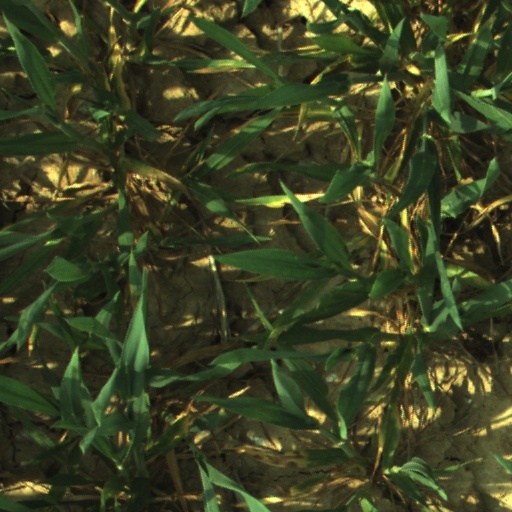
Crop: wheat